Ralph Talbot

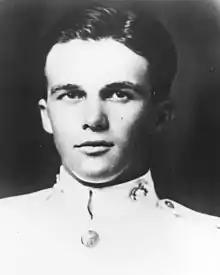

Ralph Talbot (January 6, 1897 – October 25, 1918) was the first United States Marine Corps aviator to receive the Medal of Honor — for "exceptionally meritorious service and extraordinary heroism" while attached to Squadron C, U.S. 1st Marine Aviation Force, in France during World War I.